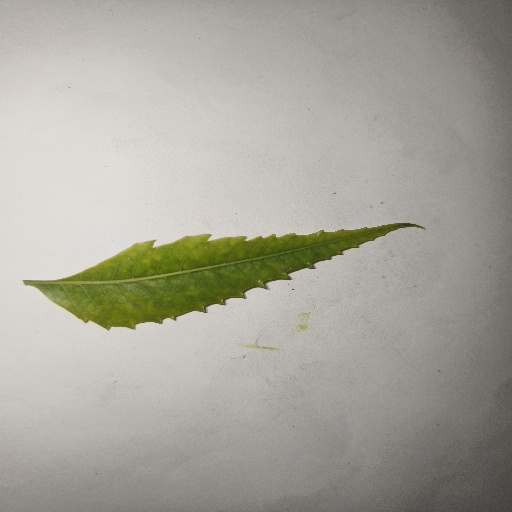
Species: Neem
Leaf condition: Yellow Leaf